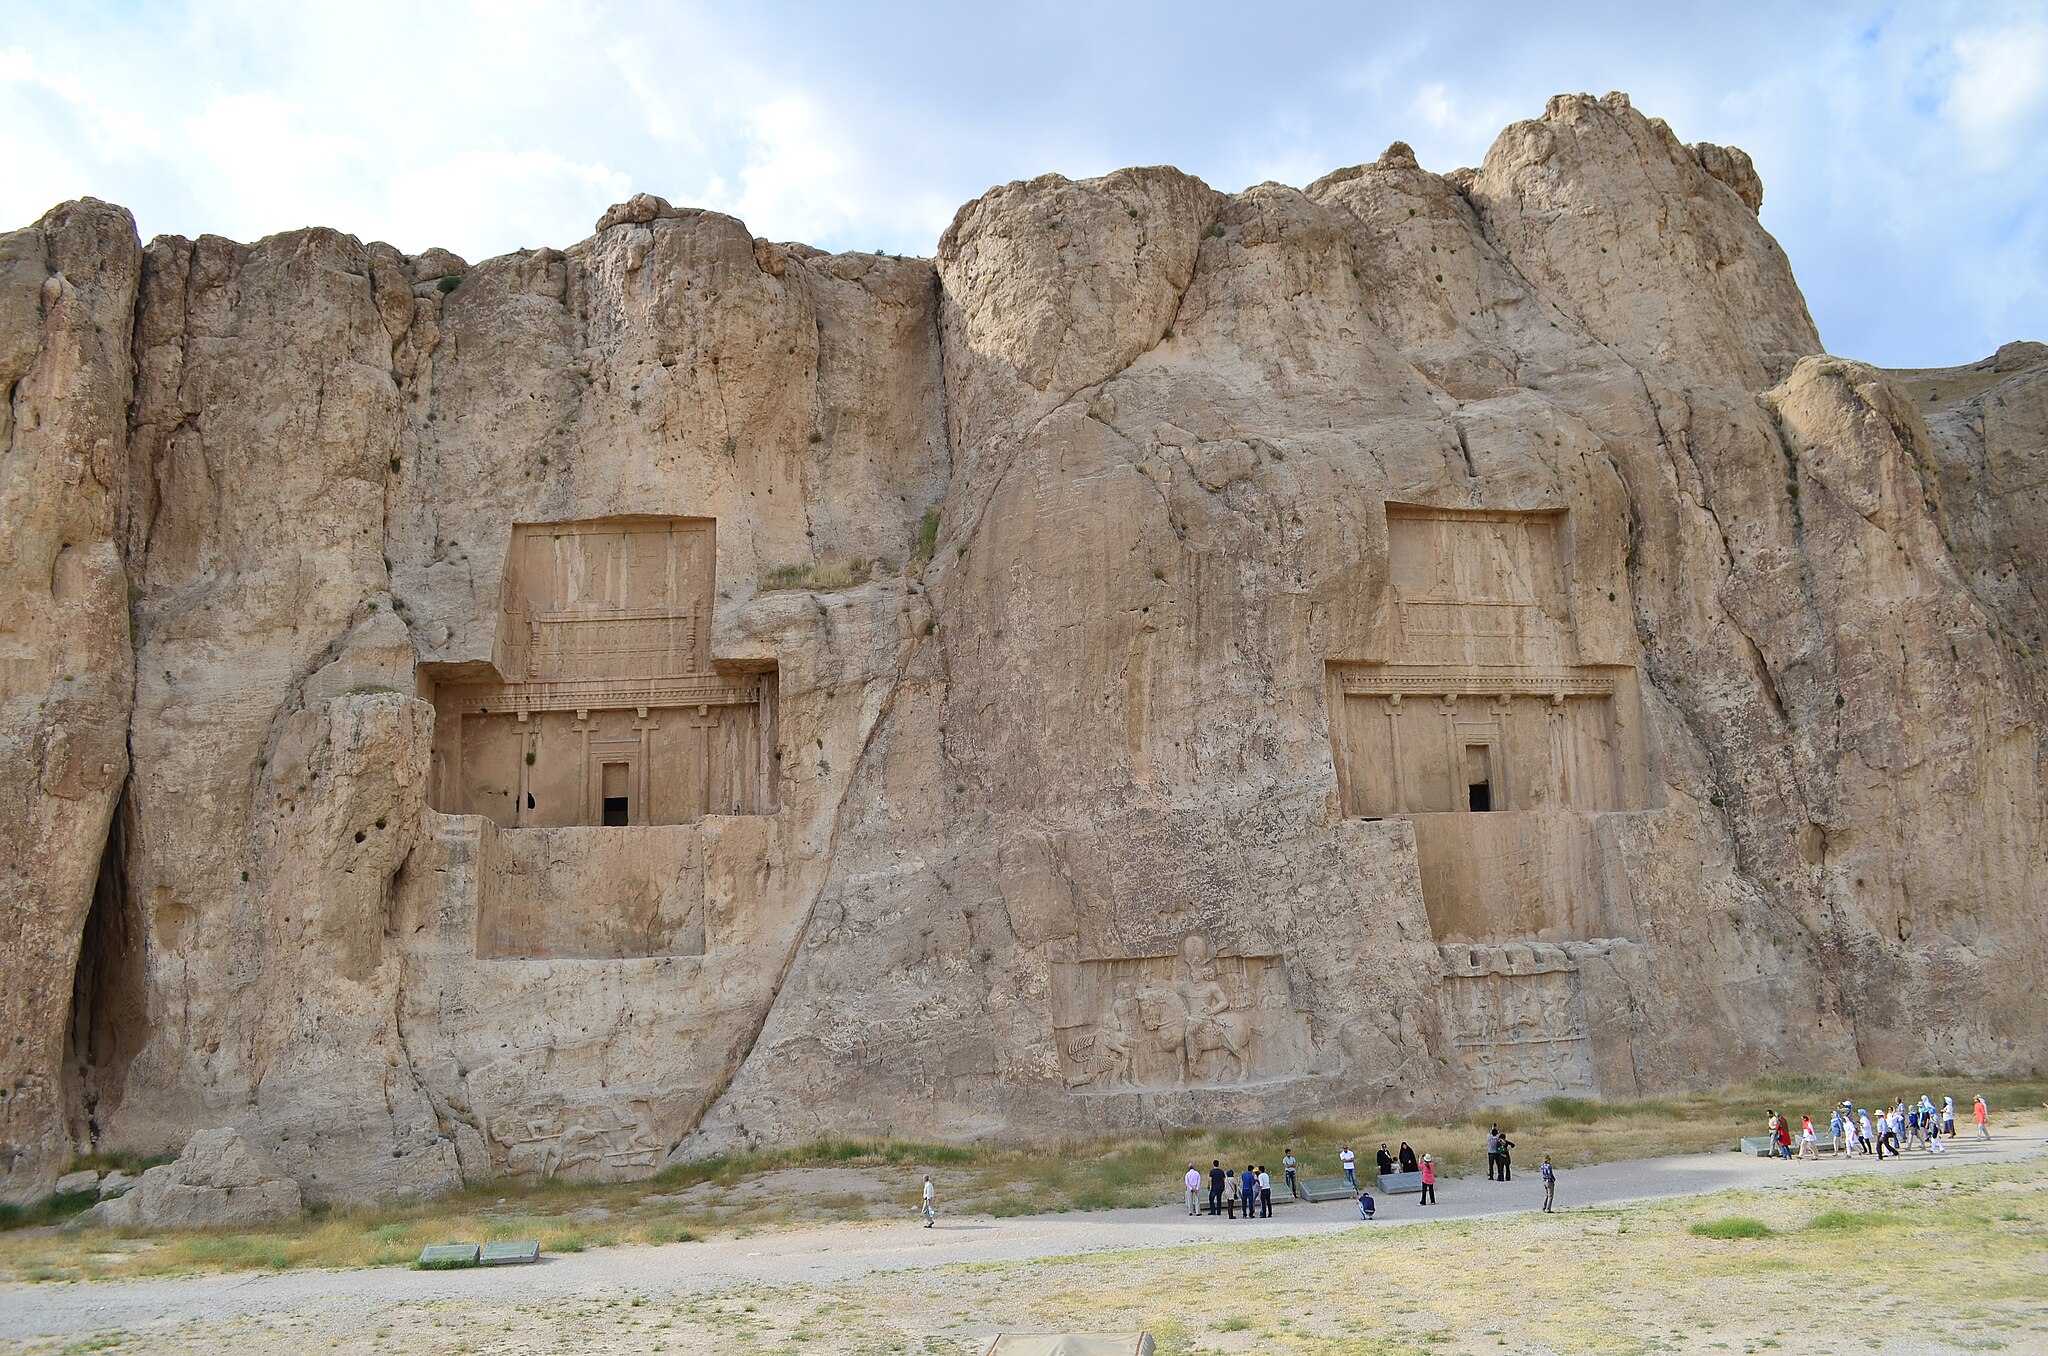
Title: Naqshe Rostam Darafsh Ordibehesht 93 (49)
Description: Naqsh-e Rustam
Date: 2014-05-05 16:56:01
Categories: GFDL, Taken with Nikon D5100, Naqsh-e Rustam, License migration redundant, Self-published work, Photos by Darafsh Kaviyani